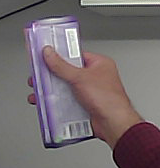
Product: milka_chocolate